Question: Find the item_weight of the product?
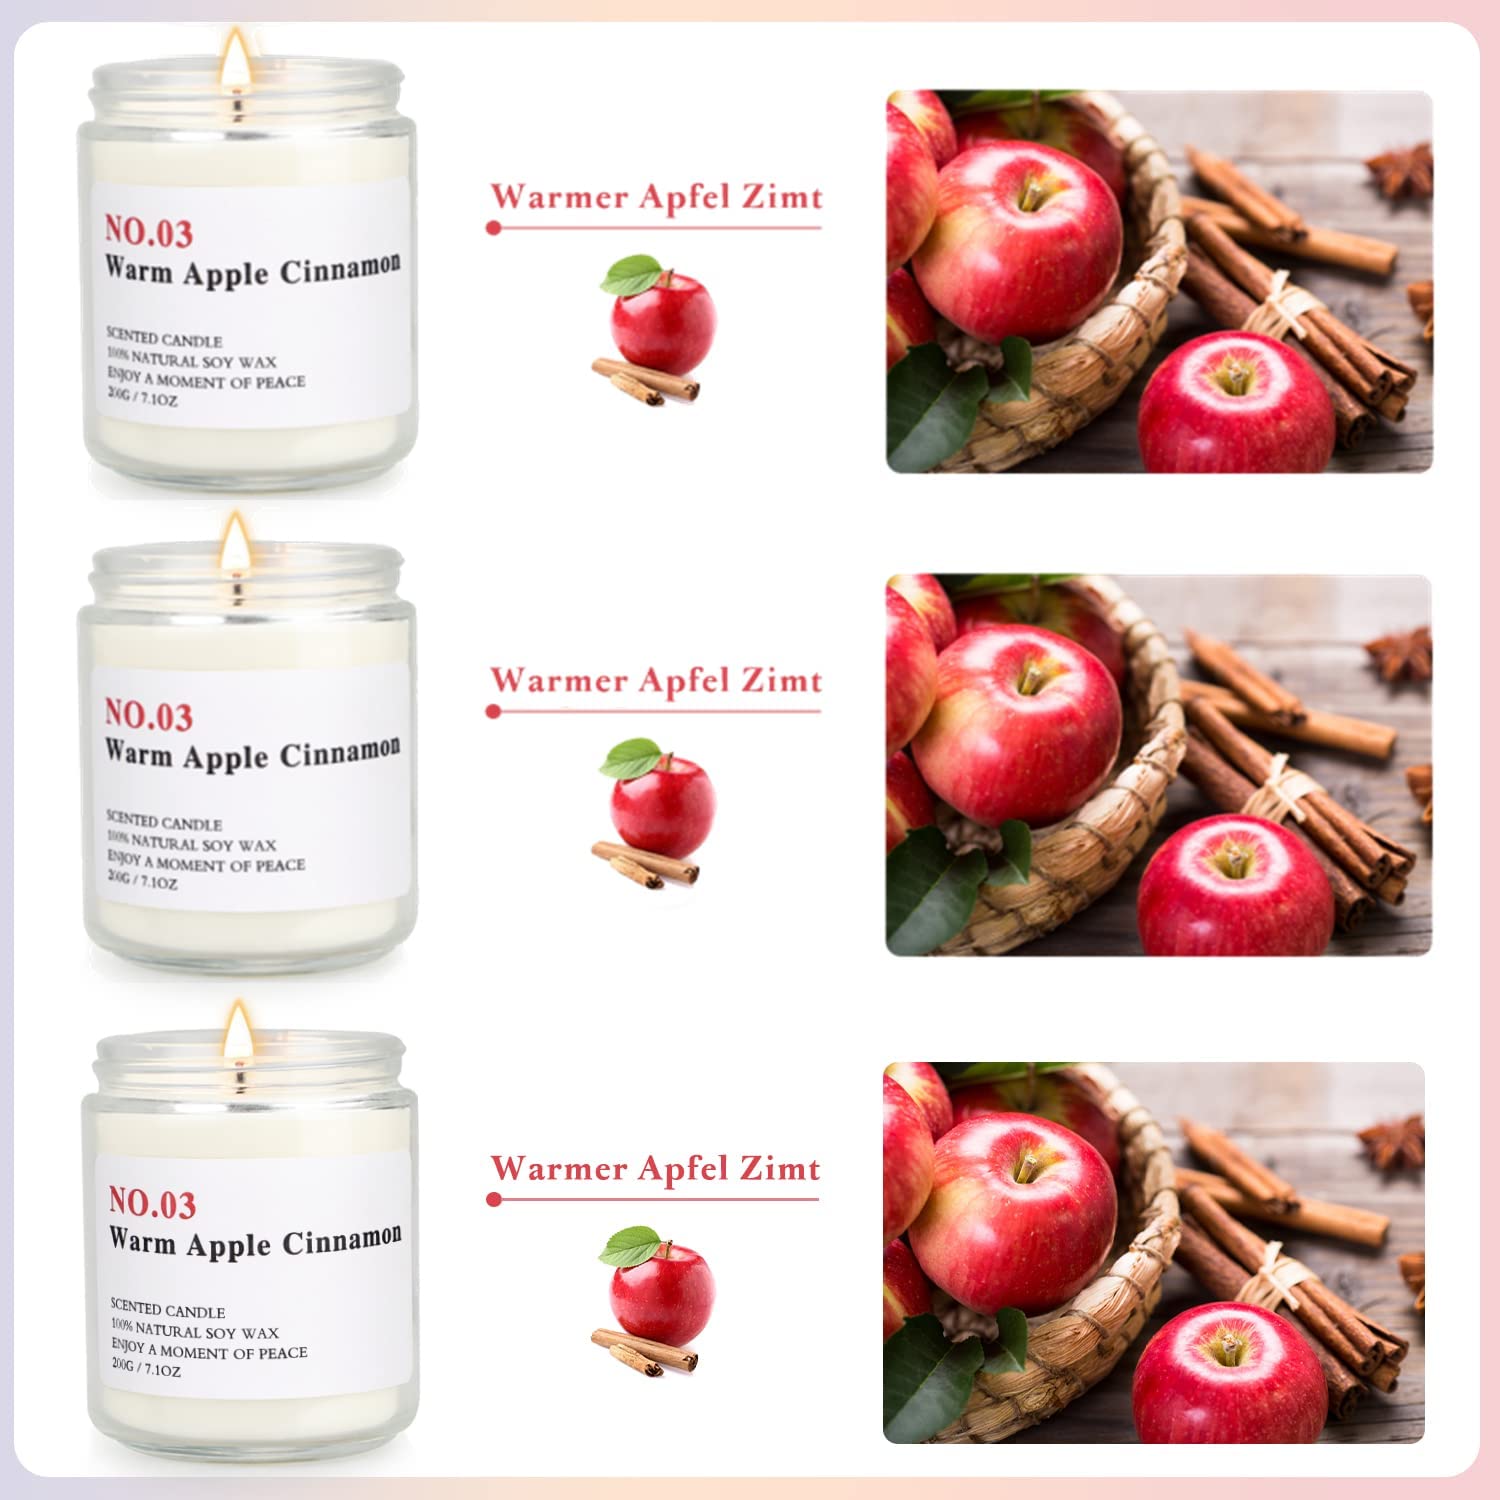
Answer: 7.1 ounce